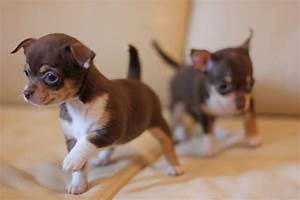
Label: dog